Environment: real
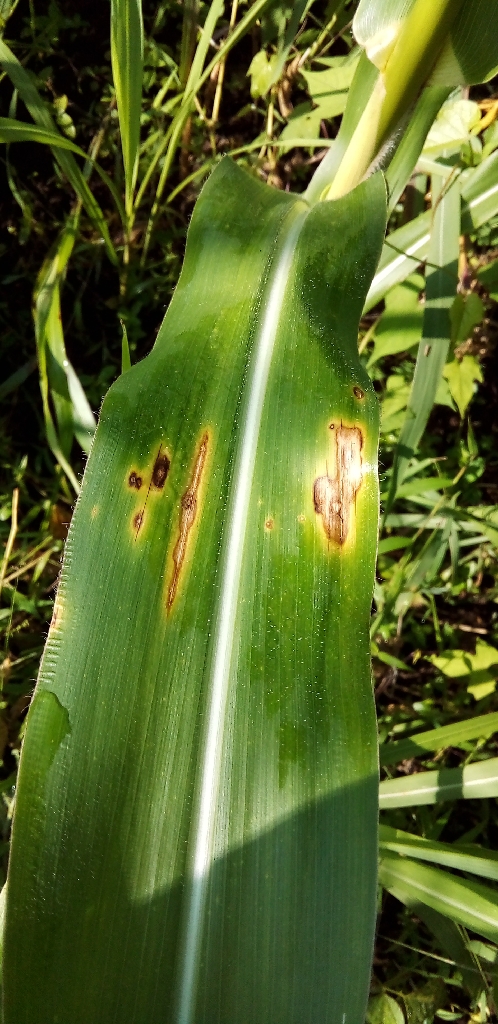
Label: northern_corn_leaf_blight